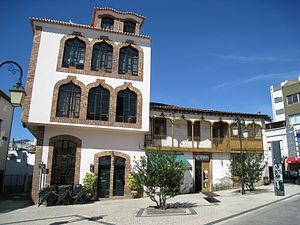
Macedo de Cavaleiros est une municipalité du Portugal, située dans le district de Bragance et la région Nord.